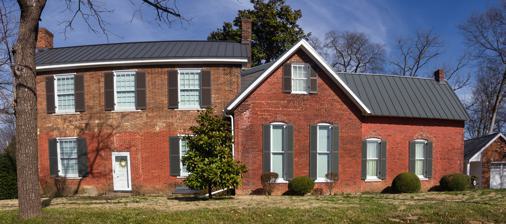
Building: Trousdale-Baskerville House
Country: United States of America
Year built: 1838
Historic house in Tennessee, United States United States historic place Trousdale-Baskerville House U.S. National Register of Historic Places Location 211 West Smith Street, Gallatin, Tennessee Coordinates 36°23′16″N 86°26′57″W / 36.38778°N 86.44917°W / 36.38778; -86.44917 ( Trousdale-Baskerville House ) Area 1.2 acres (0.49 ha) Built 1838 ( 1838 ) Architectural style Federal, Late Victorian NRHP reference No. 09000577 Added to NRHP July 30, 2009 The Trousdale-Baskerville House , also known as Baskerville House and Maywood , is a historic house in Gallatin, Tennessee , U.S.. History The house was built in 1838 for Richard H. May, the owner of plantations near Natchez, Mississippi who sold it to Benjamin Franklin Simpson in 1839. It was owned by Colonel George Elliott, a veteran of the War of 1812 and the First Seminole War who owned Wall Spring , from 1842 to 1846, when it was purchased by Dr. John Washington Franklin. During the American Civil War of 1861–1865, Franklin joined the Confederate States Army as a surgeon. From 1869 to 1900, the house belonged to Charles Trousdale, a Confederate veteran who was the son of Tennessee Governor William Trousdale . It belonged to Rebecca Donelson Dismukes from 1901 to 1911, when it was purchased by J.T. Baskerville. Architectural significance The house was designed in the Federal architectural style . It was later redesigned in the Late Victorian and Colonial Revival architectural styles . It has been listed on the National Register of Historic Places since July 30, 2009. References